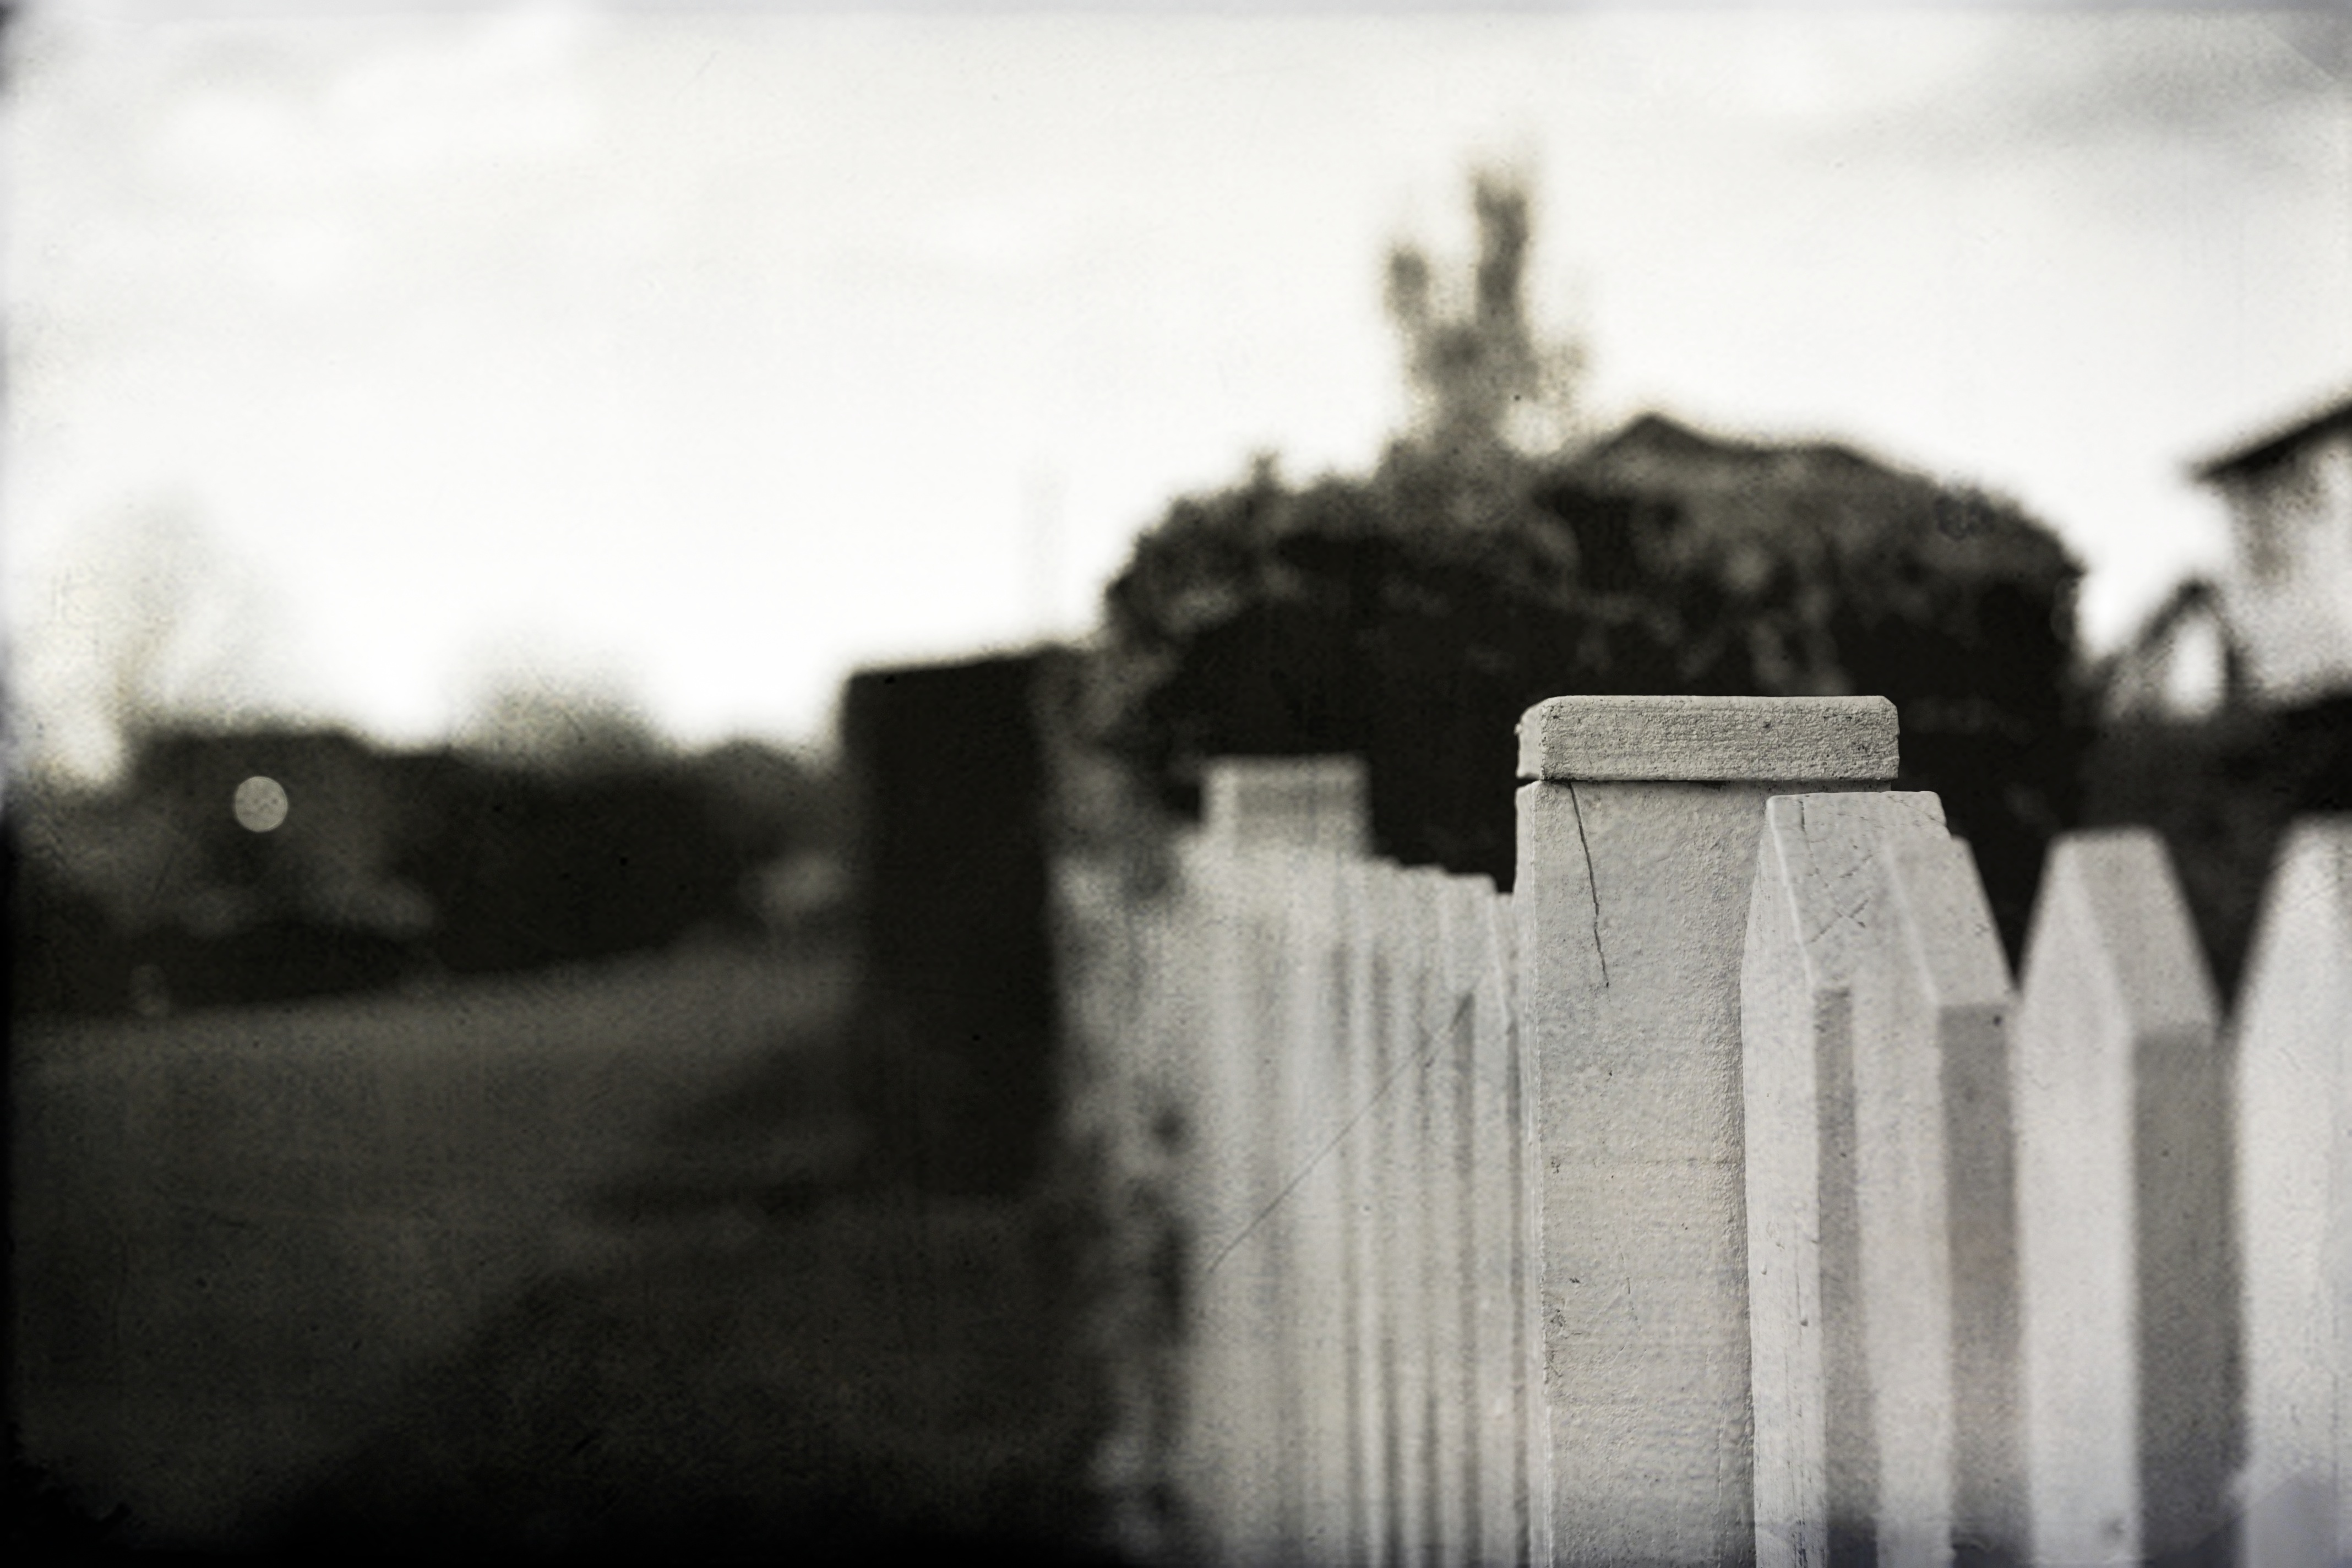
light, fence, black and white, white, photography, reflection, darkness, black, monochrome, 35mm, photograph, sony, image, textures, shape, hff, fencefriday, apsley, a700, skeletalmess, monochrome photography